Moléans

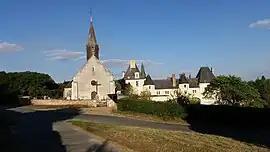
The church and chateau in Moléans

Moléans is a commune in the Eure-et-Loir department in northern France.